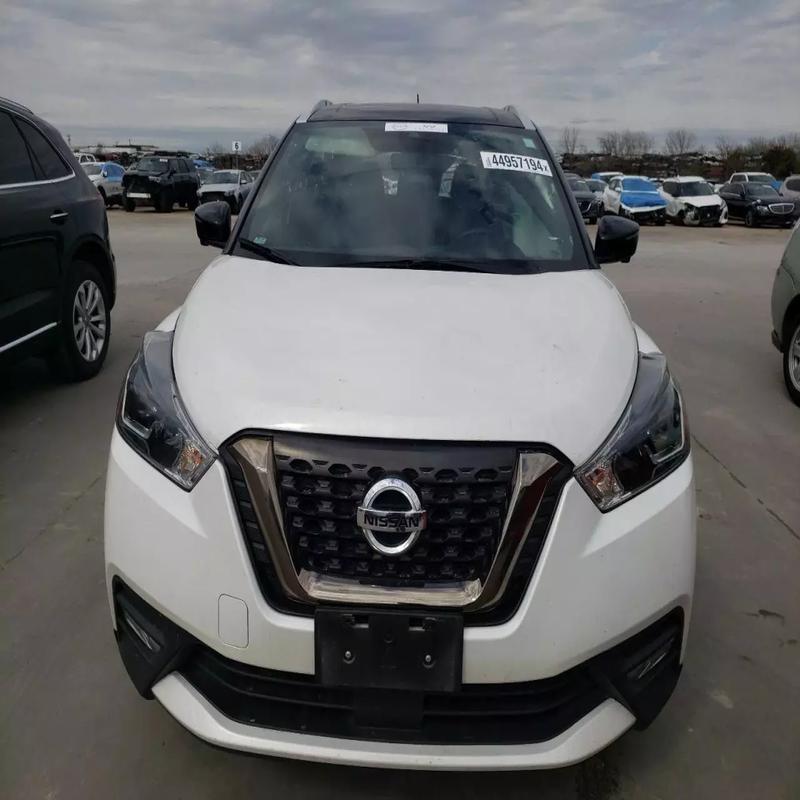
Aucun dommage détecté.
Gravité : aucun